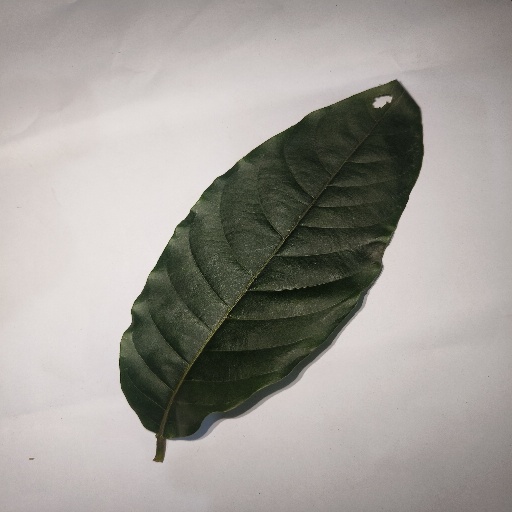
Species: HariTaki
Leaf condition: Shot Hole